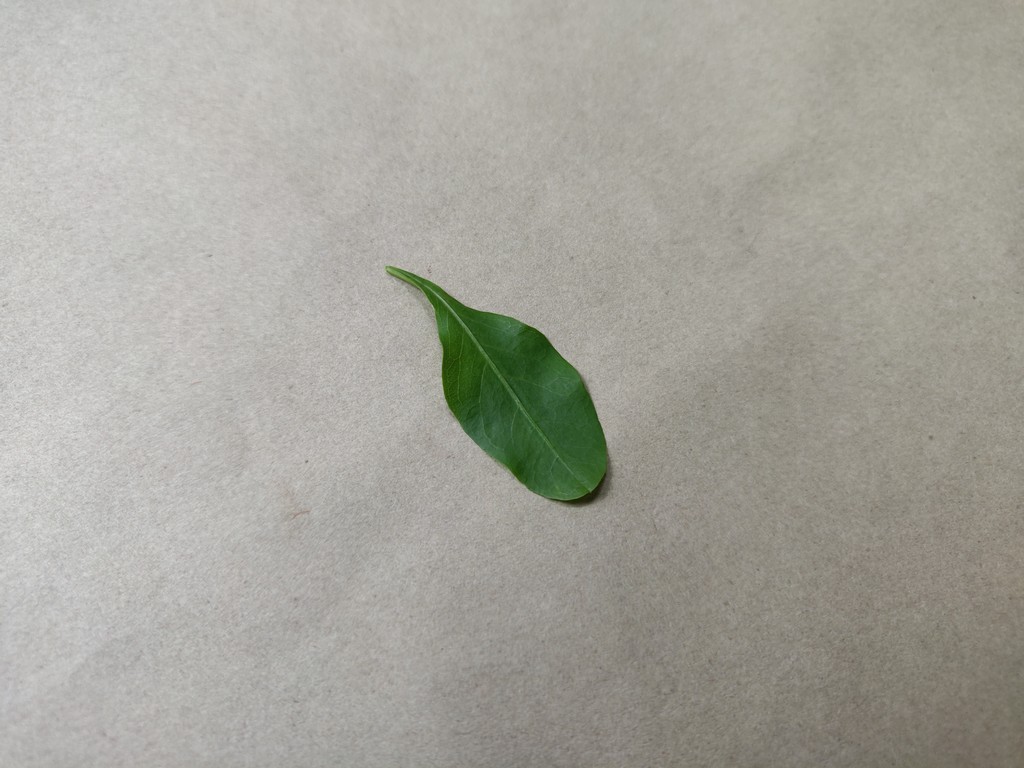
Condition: Healthy
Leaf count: single
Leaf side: front